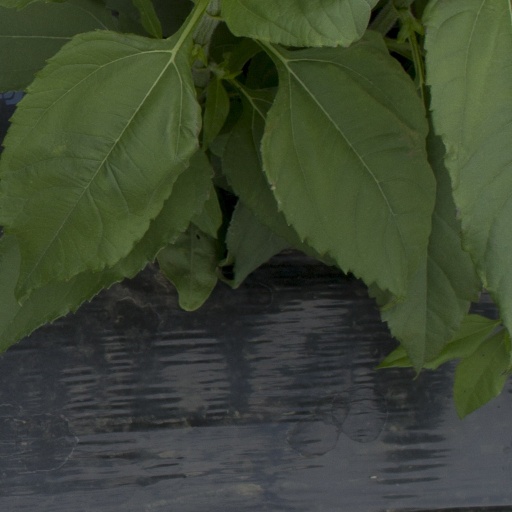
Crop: Jerusalem artichoke